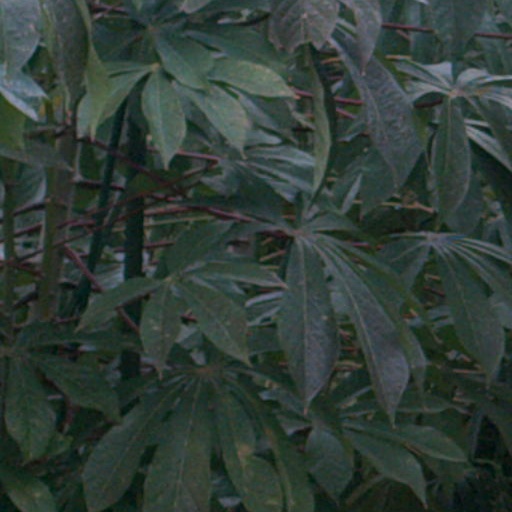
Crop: cassava